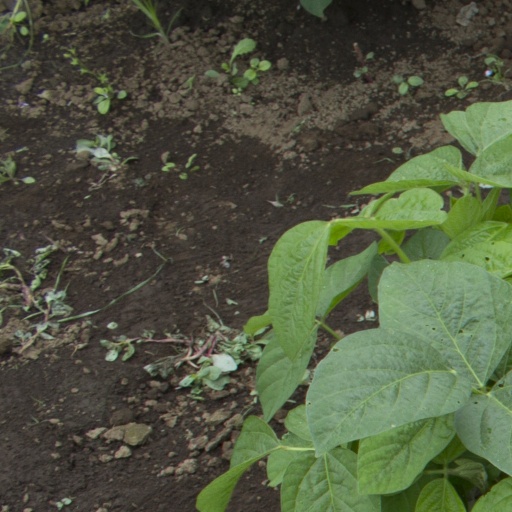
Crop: soybean